Abdullah ibn Husayn al-Ahmar

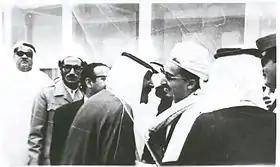
Patriarch of Hashid tribal confederation with then Prince Mohammad bin Ahmad Al-Sudairy of Saudi Arabia in 1973

When Colonel Ibrahim al-Hamdi seized power in 1974, he tried to limit the representation of the tribal leaders, which led to an open rebellion by the Hashid tribes. After the assassination of Hamdi in 1977, Saudi Arabia helped bring about a reconciliation between the tribes and the new government in 1978, first under Ahmad al-Ghashmi and then under Ali Abdullah Saleh. Ali Abdullah Saleh also belonged to the Hashid tribal confederation. Abdullah Al-Ahmar was appointed to the Constituent People's Assembly.